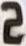
Number: 2